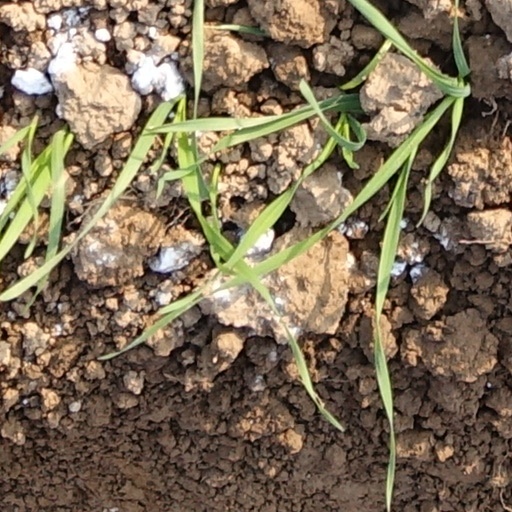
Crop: wheat